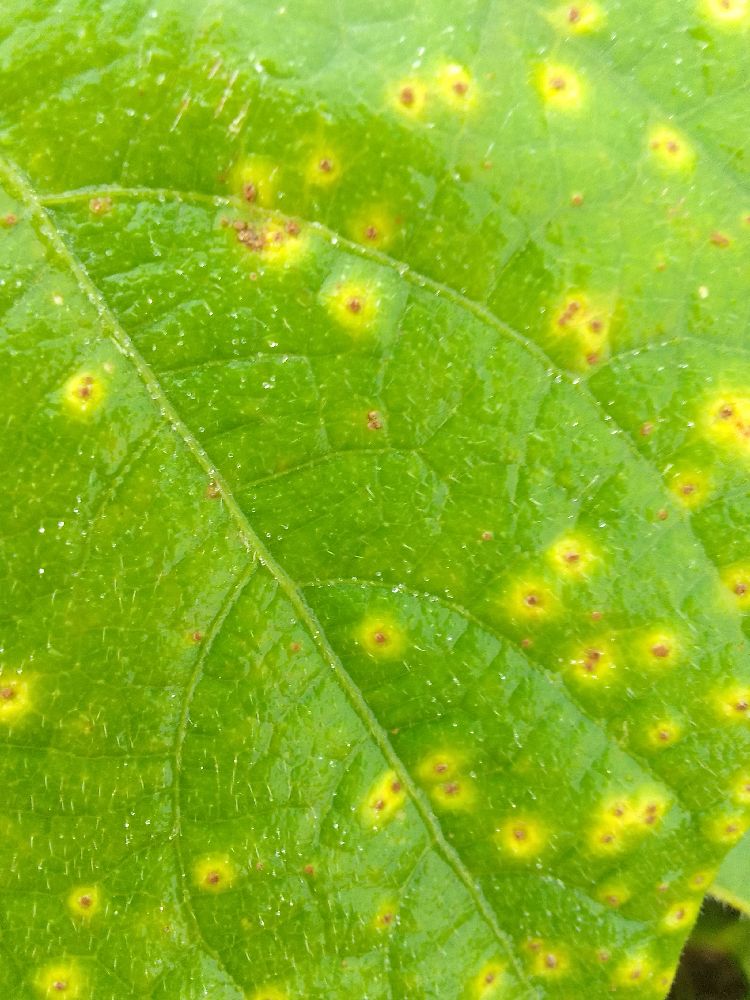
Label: rust